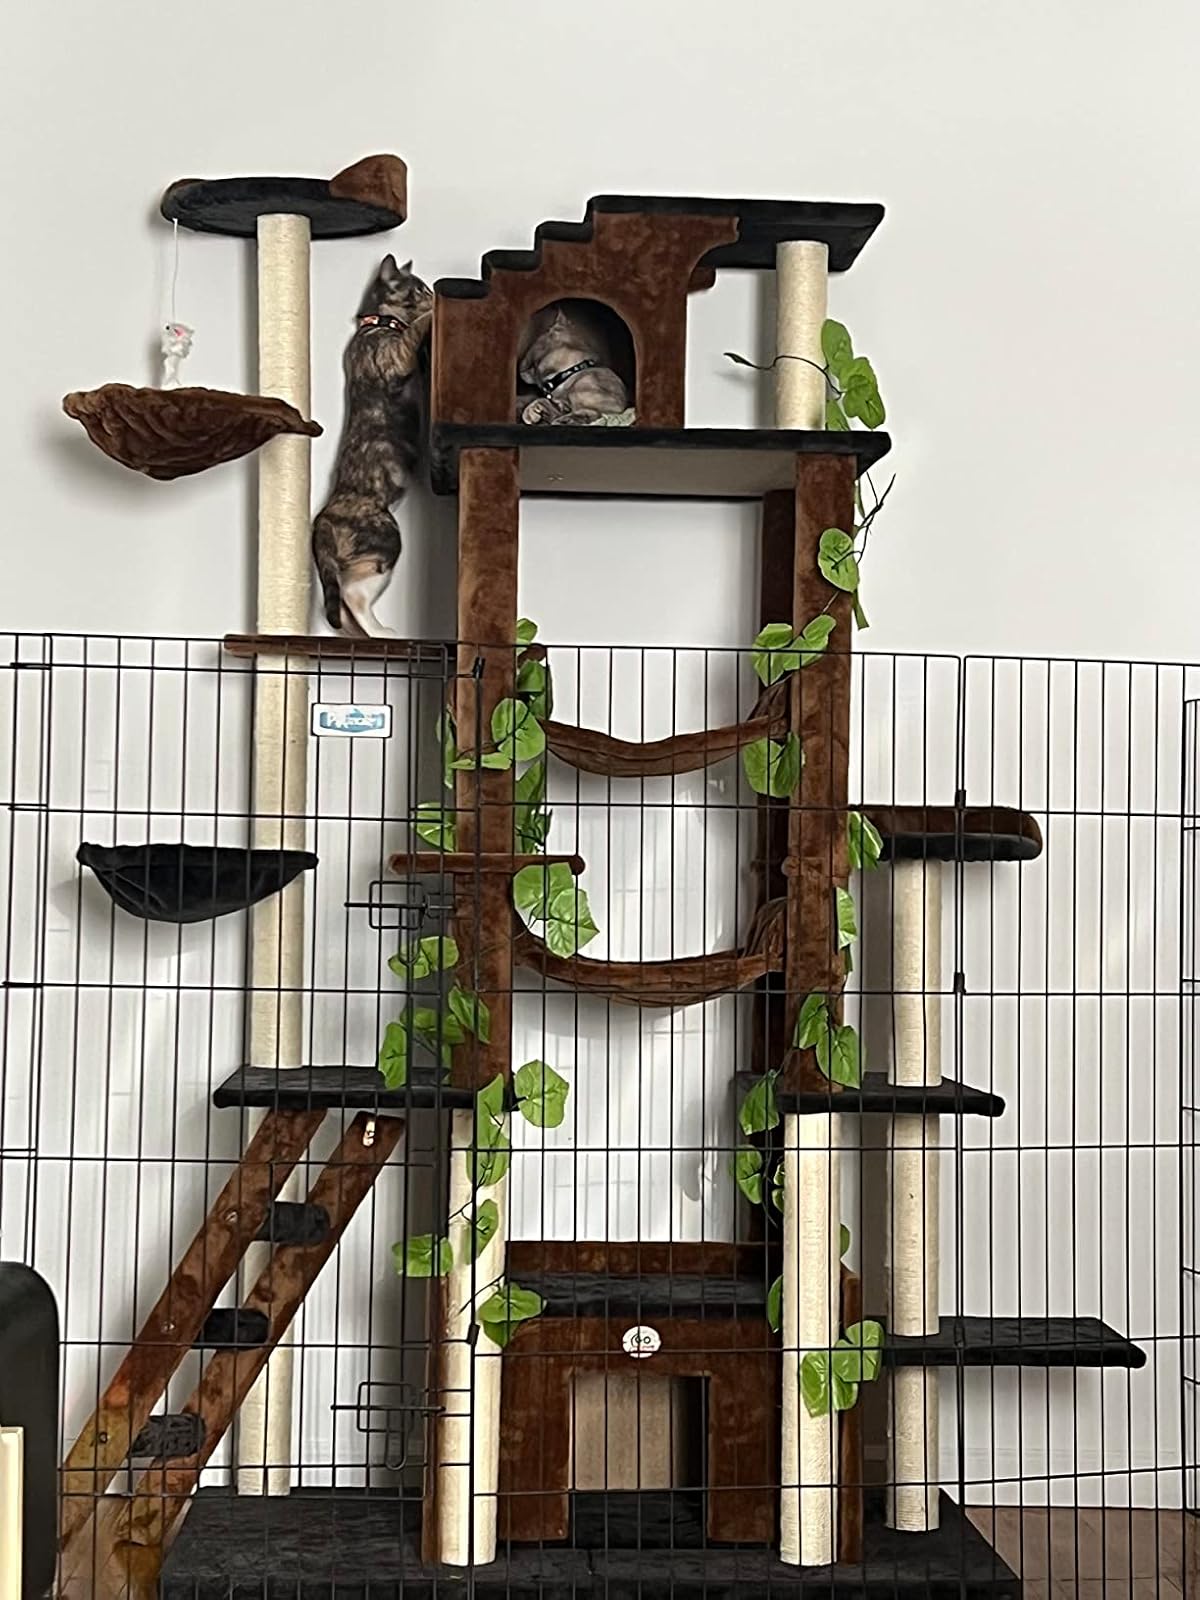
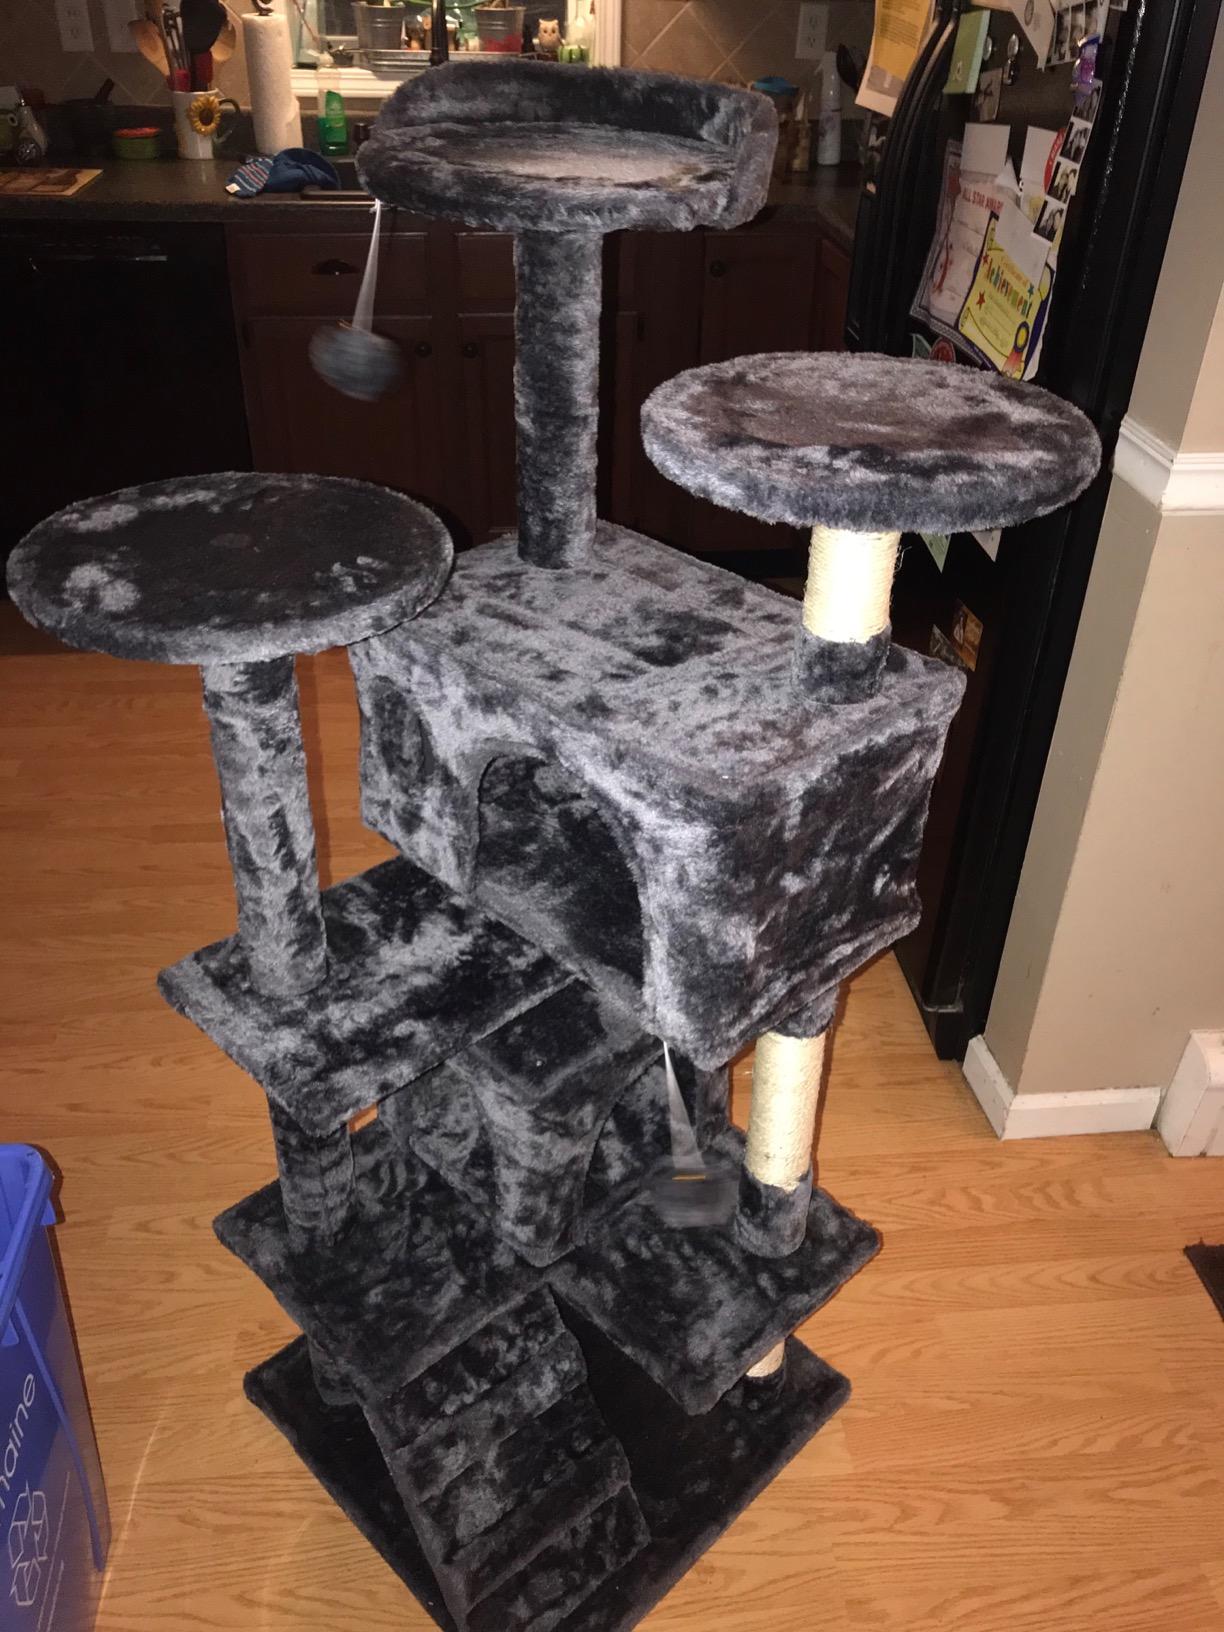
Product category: items_cat tree
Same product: no